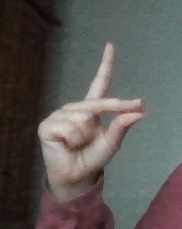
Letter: ta